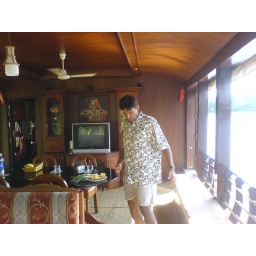
anand dancing in the house boat